Mount Pleasant, New Zealand

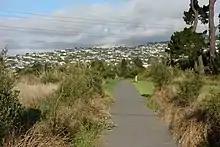
Mount Pleasant from the Christchurch 360 Trail

Mount Pleasant (Tauhinukorokio) is a coastal suburb of Christchurch, New Zealand. The suburb is located on the northern flank of the mountain Tauhinukorokio/Mount Pleasant in the Port Hills. It takes its name from the English version of the mountain's name.